Tamsui River

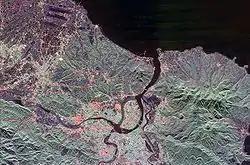
Satellite image of the Tamsui River mouth

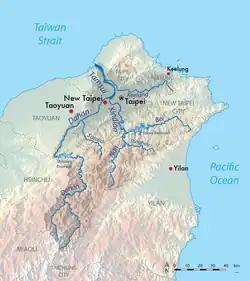
Map of the Tamsui River watershed

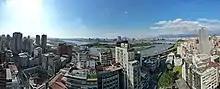
Aerial panorama of Taipei city facing the Tamsui River.

The Tamsui River begins at the confluence of Xindian River and Dahan River at the western boundary of Taipei and New Taipei City, just north of Banqiao District, and flows northward and northwestward, passing the eponymous Tamsui District, then emptying into the Taiwan Strait.